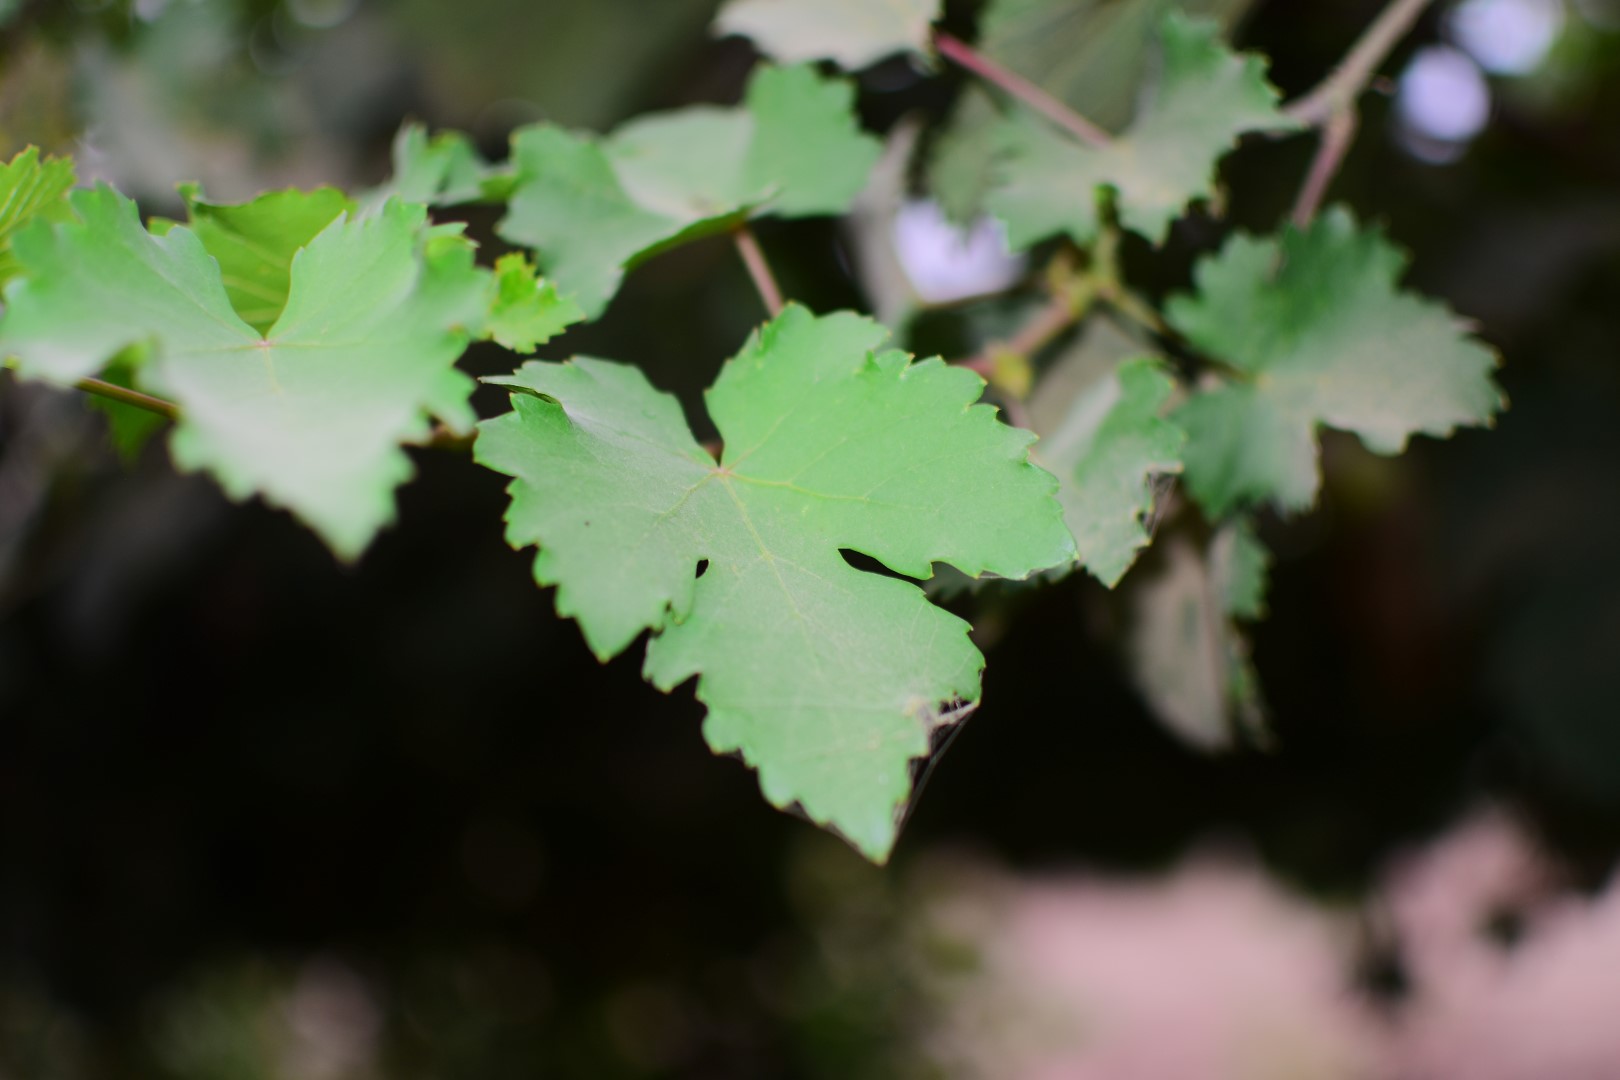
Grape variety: Kamali